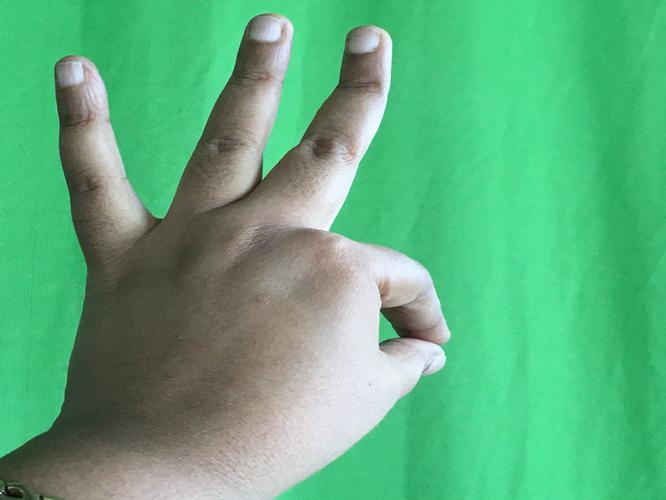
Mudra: Hamsasyam
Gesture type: single_hand